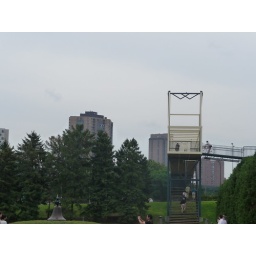
View of the walking bridge the Minneapolis Sculpture Garden in Minneapolis, MN, with the city in the background